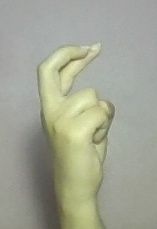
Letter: zay